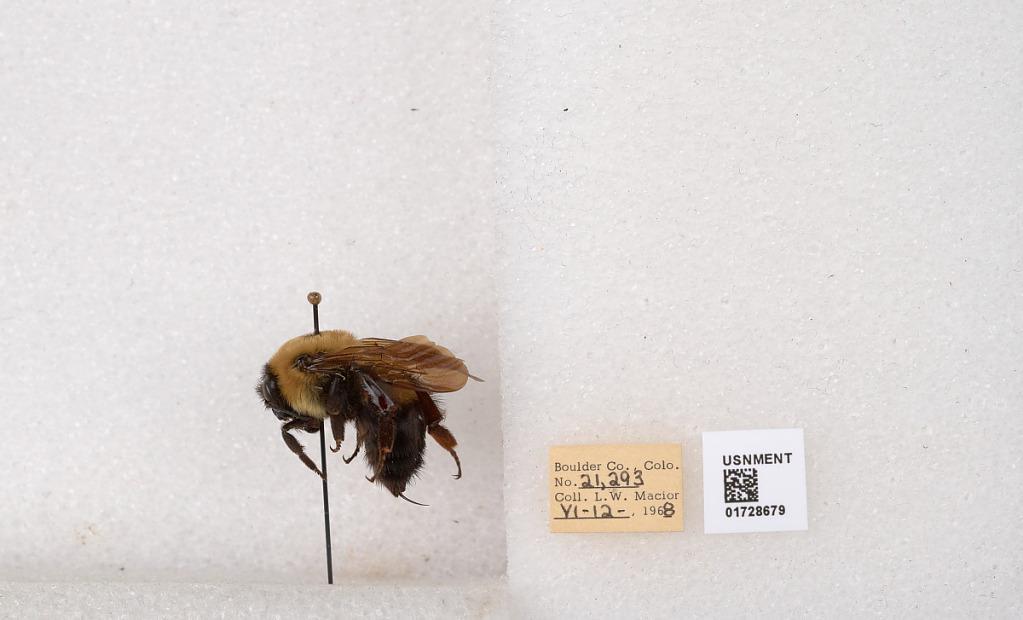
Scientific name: Bombus (Separatobombus) griseocollis (De Geer)
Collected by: L. Macior
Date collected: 1968-6-12
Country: United States
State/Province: Colorado
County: Boulder
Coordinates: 40.0925, -105.358